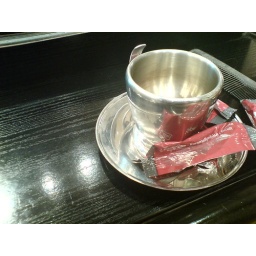
Coffee in a silver cup